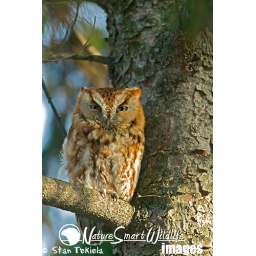
Eastern Screech Owl (Otus asio), red or rust morph against tree trunk, taken in Minneapolis, MN, wild